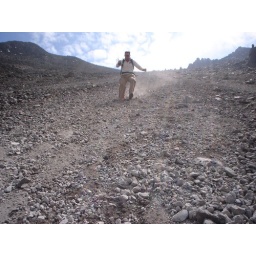
hold on, hold on -- i think i got some sand in my shoes